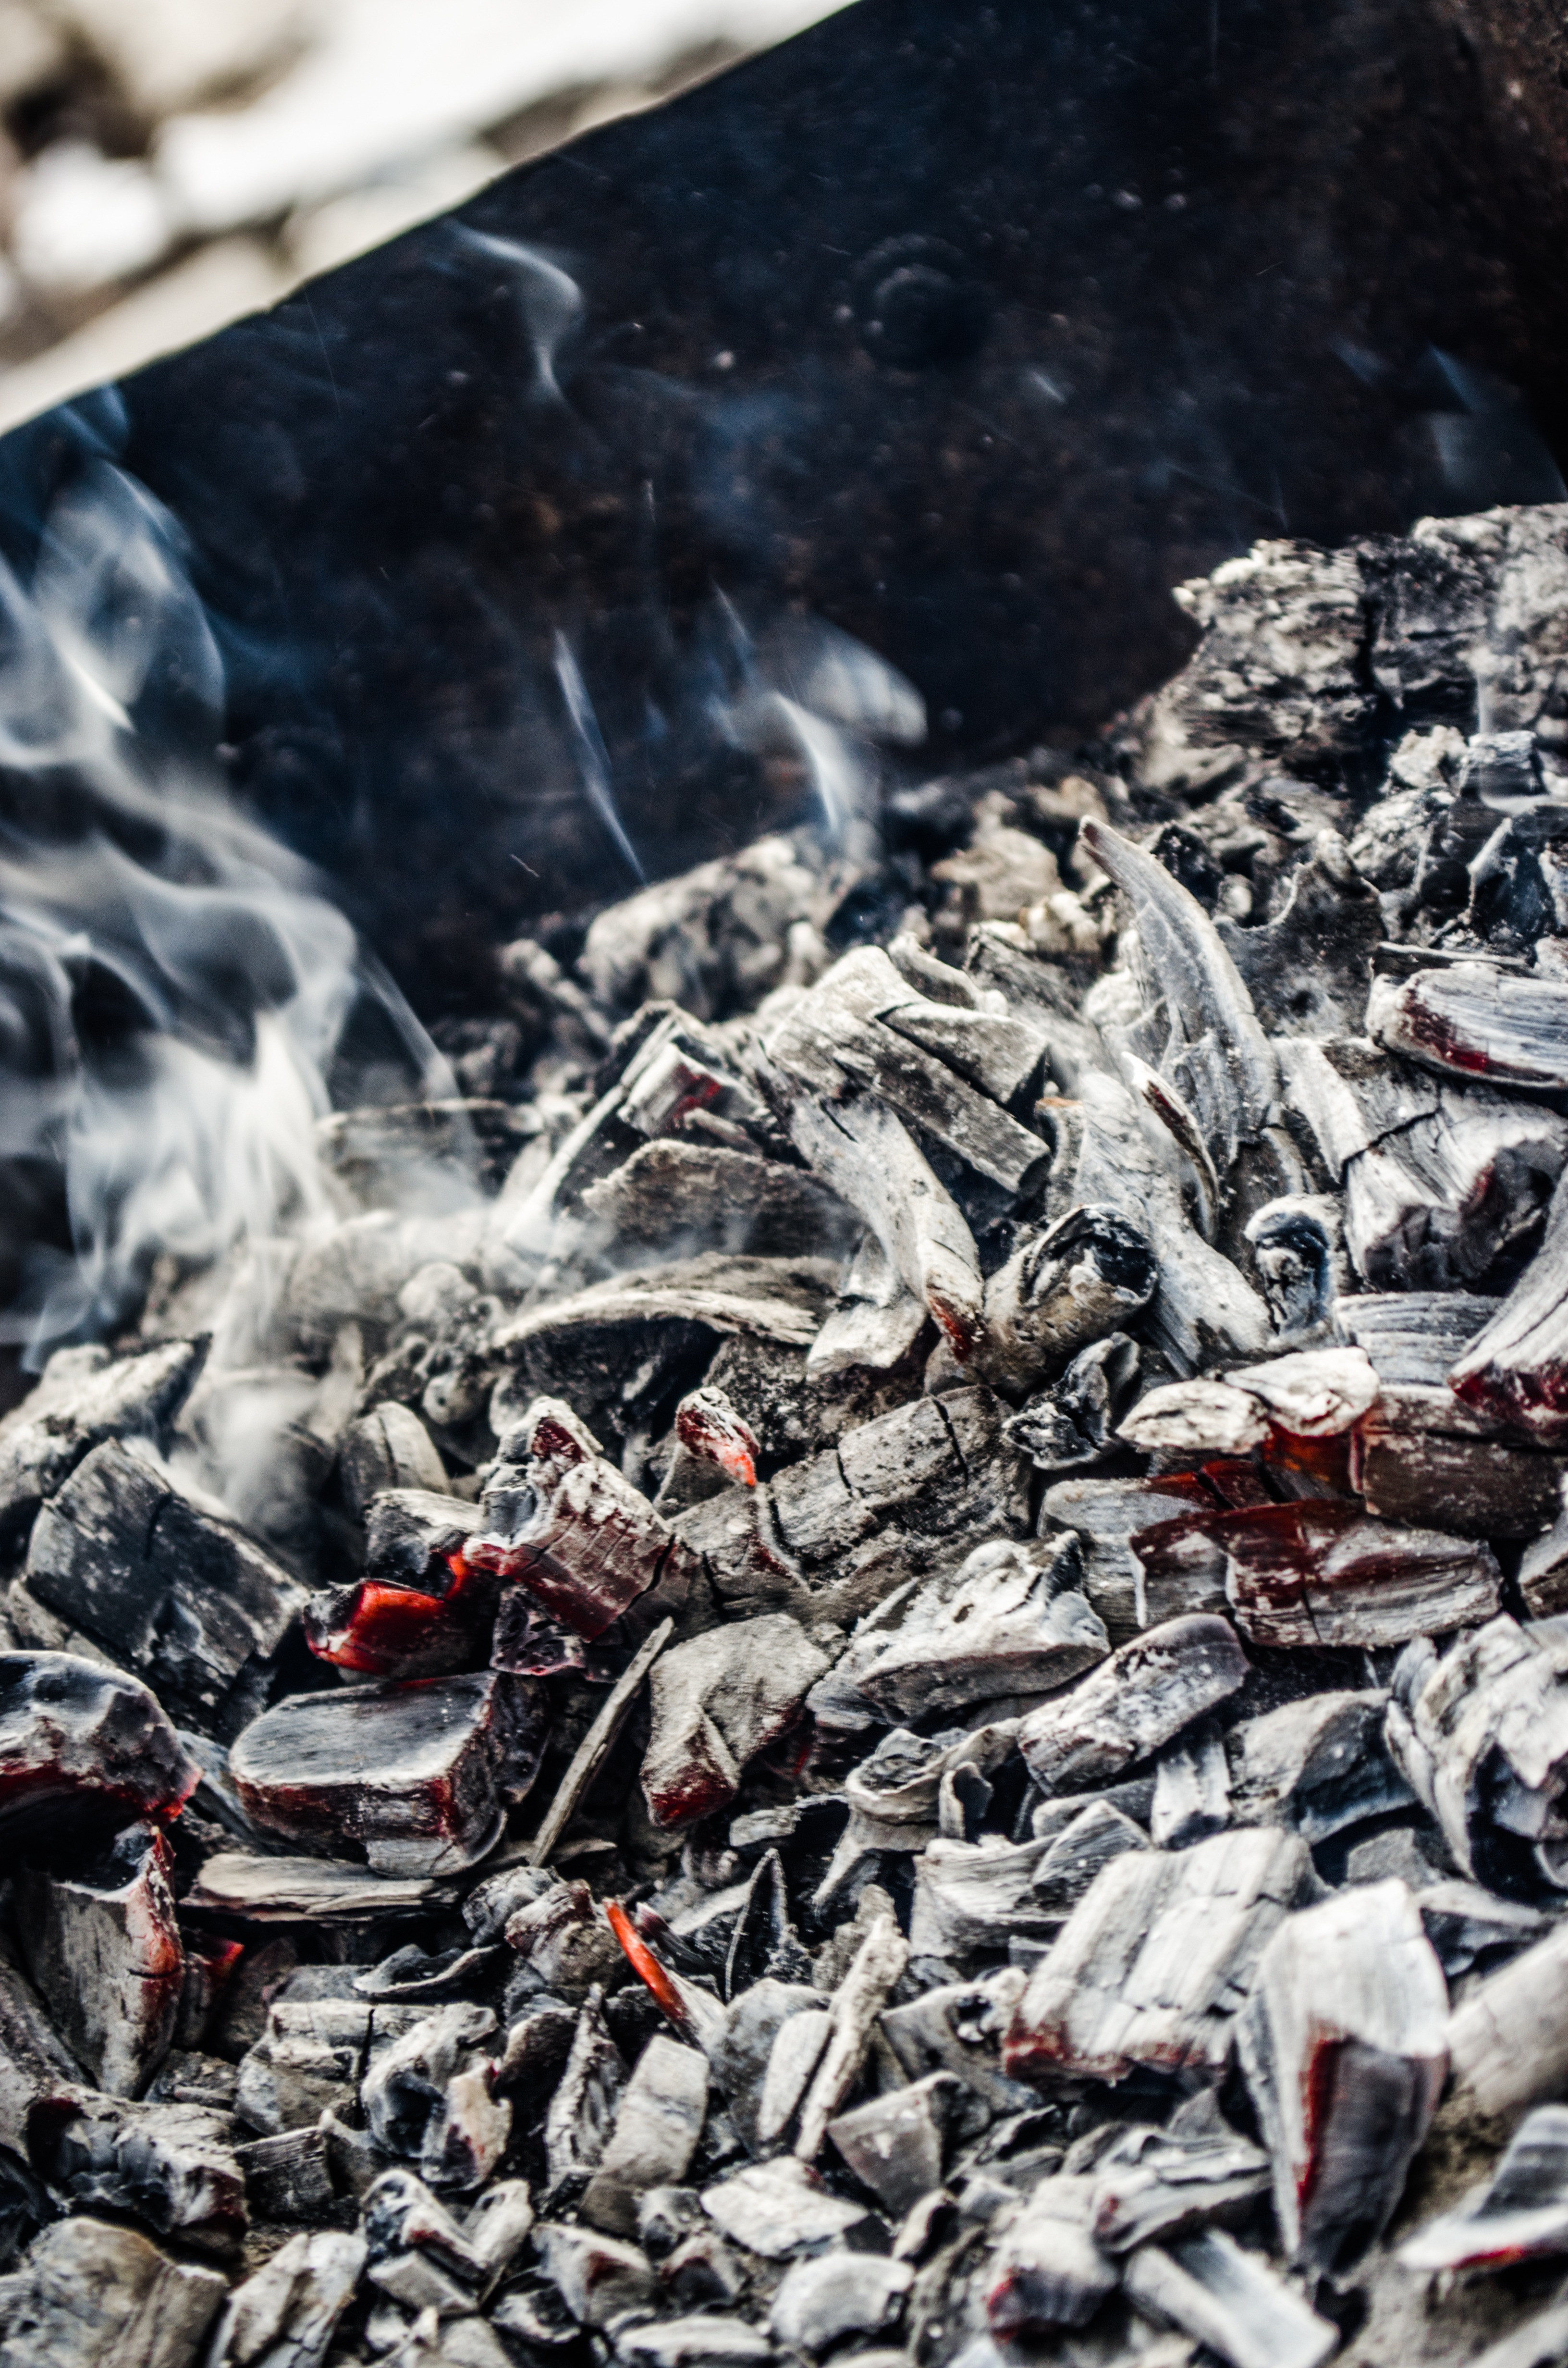
smoke, food, fire, heat, material, charcoal, waste, blaze, remains, coal, scrap, ashes